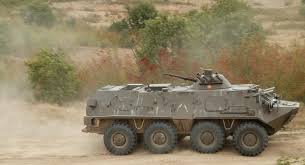
Label: BTR